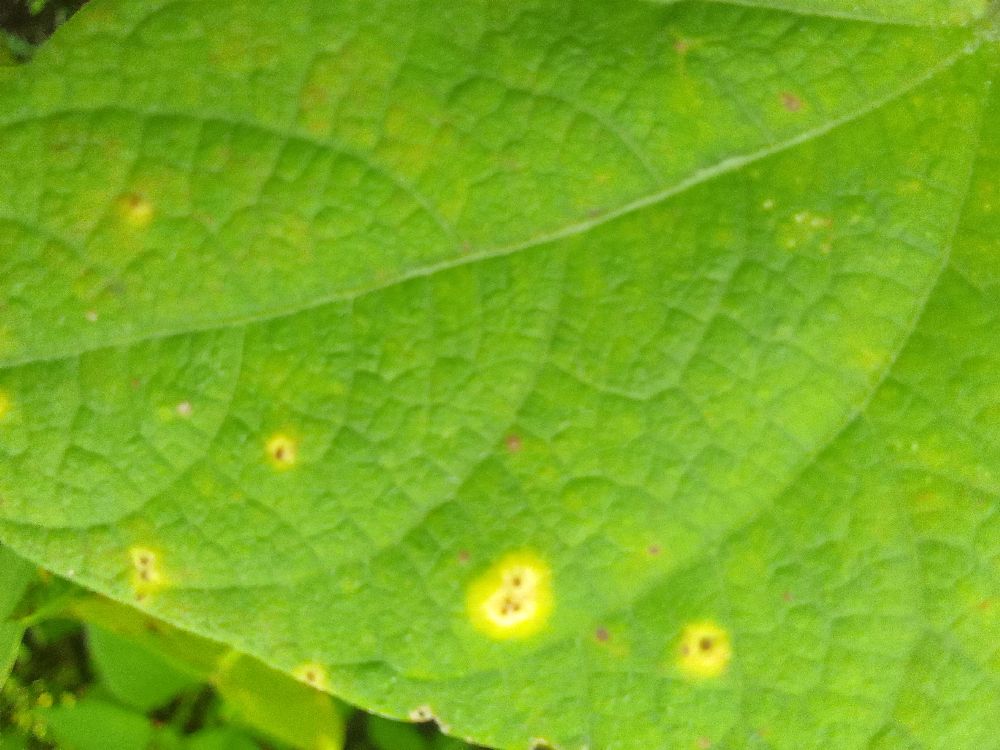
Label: rust